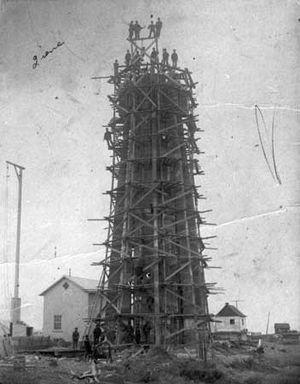
Photo de la construction du phare de Pointe-au-Père en 1909
Le phare de Pointe-au-Père est un phare maritime situé à Rimouski au Québec. Sa construction, en 1909, est liée aux pressions des armateurs et à la volonté du gouvernement canadien d'améliorer les aides à la navigation sur le fleuve Saint-Laurent au début du XXᵉ siècle. C'est le troisième phare à être construit à Pointe-au-Père et le principal bâtiment de la station d'aide à la navigation de Pointe-au-Père.
Henri de Miffonis est un ingénieur civil, né le 24 mai 1882 à Boulogne-Billancourt et mort au Canada en 1955, spécialisé dans la construction de phares. Il poursuit des études en génie civil à l'université de Paris. En 1905, après l'obtention de son diplôme, il accepte une offre d'emploi du ministère de la Marine et des Pêcheries du Canada pour venir travailler à la Commission des phares, nouvellement créée. Le travail de Miffonis est alors supervisé par l'ingénieur en chef de la commission, William Patrick Anderson, un fervent promoteur du béton armé dans la construction des phares.